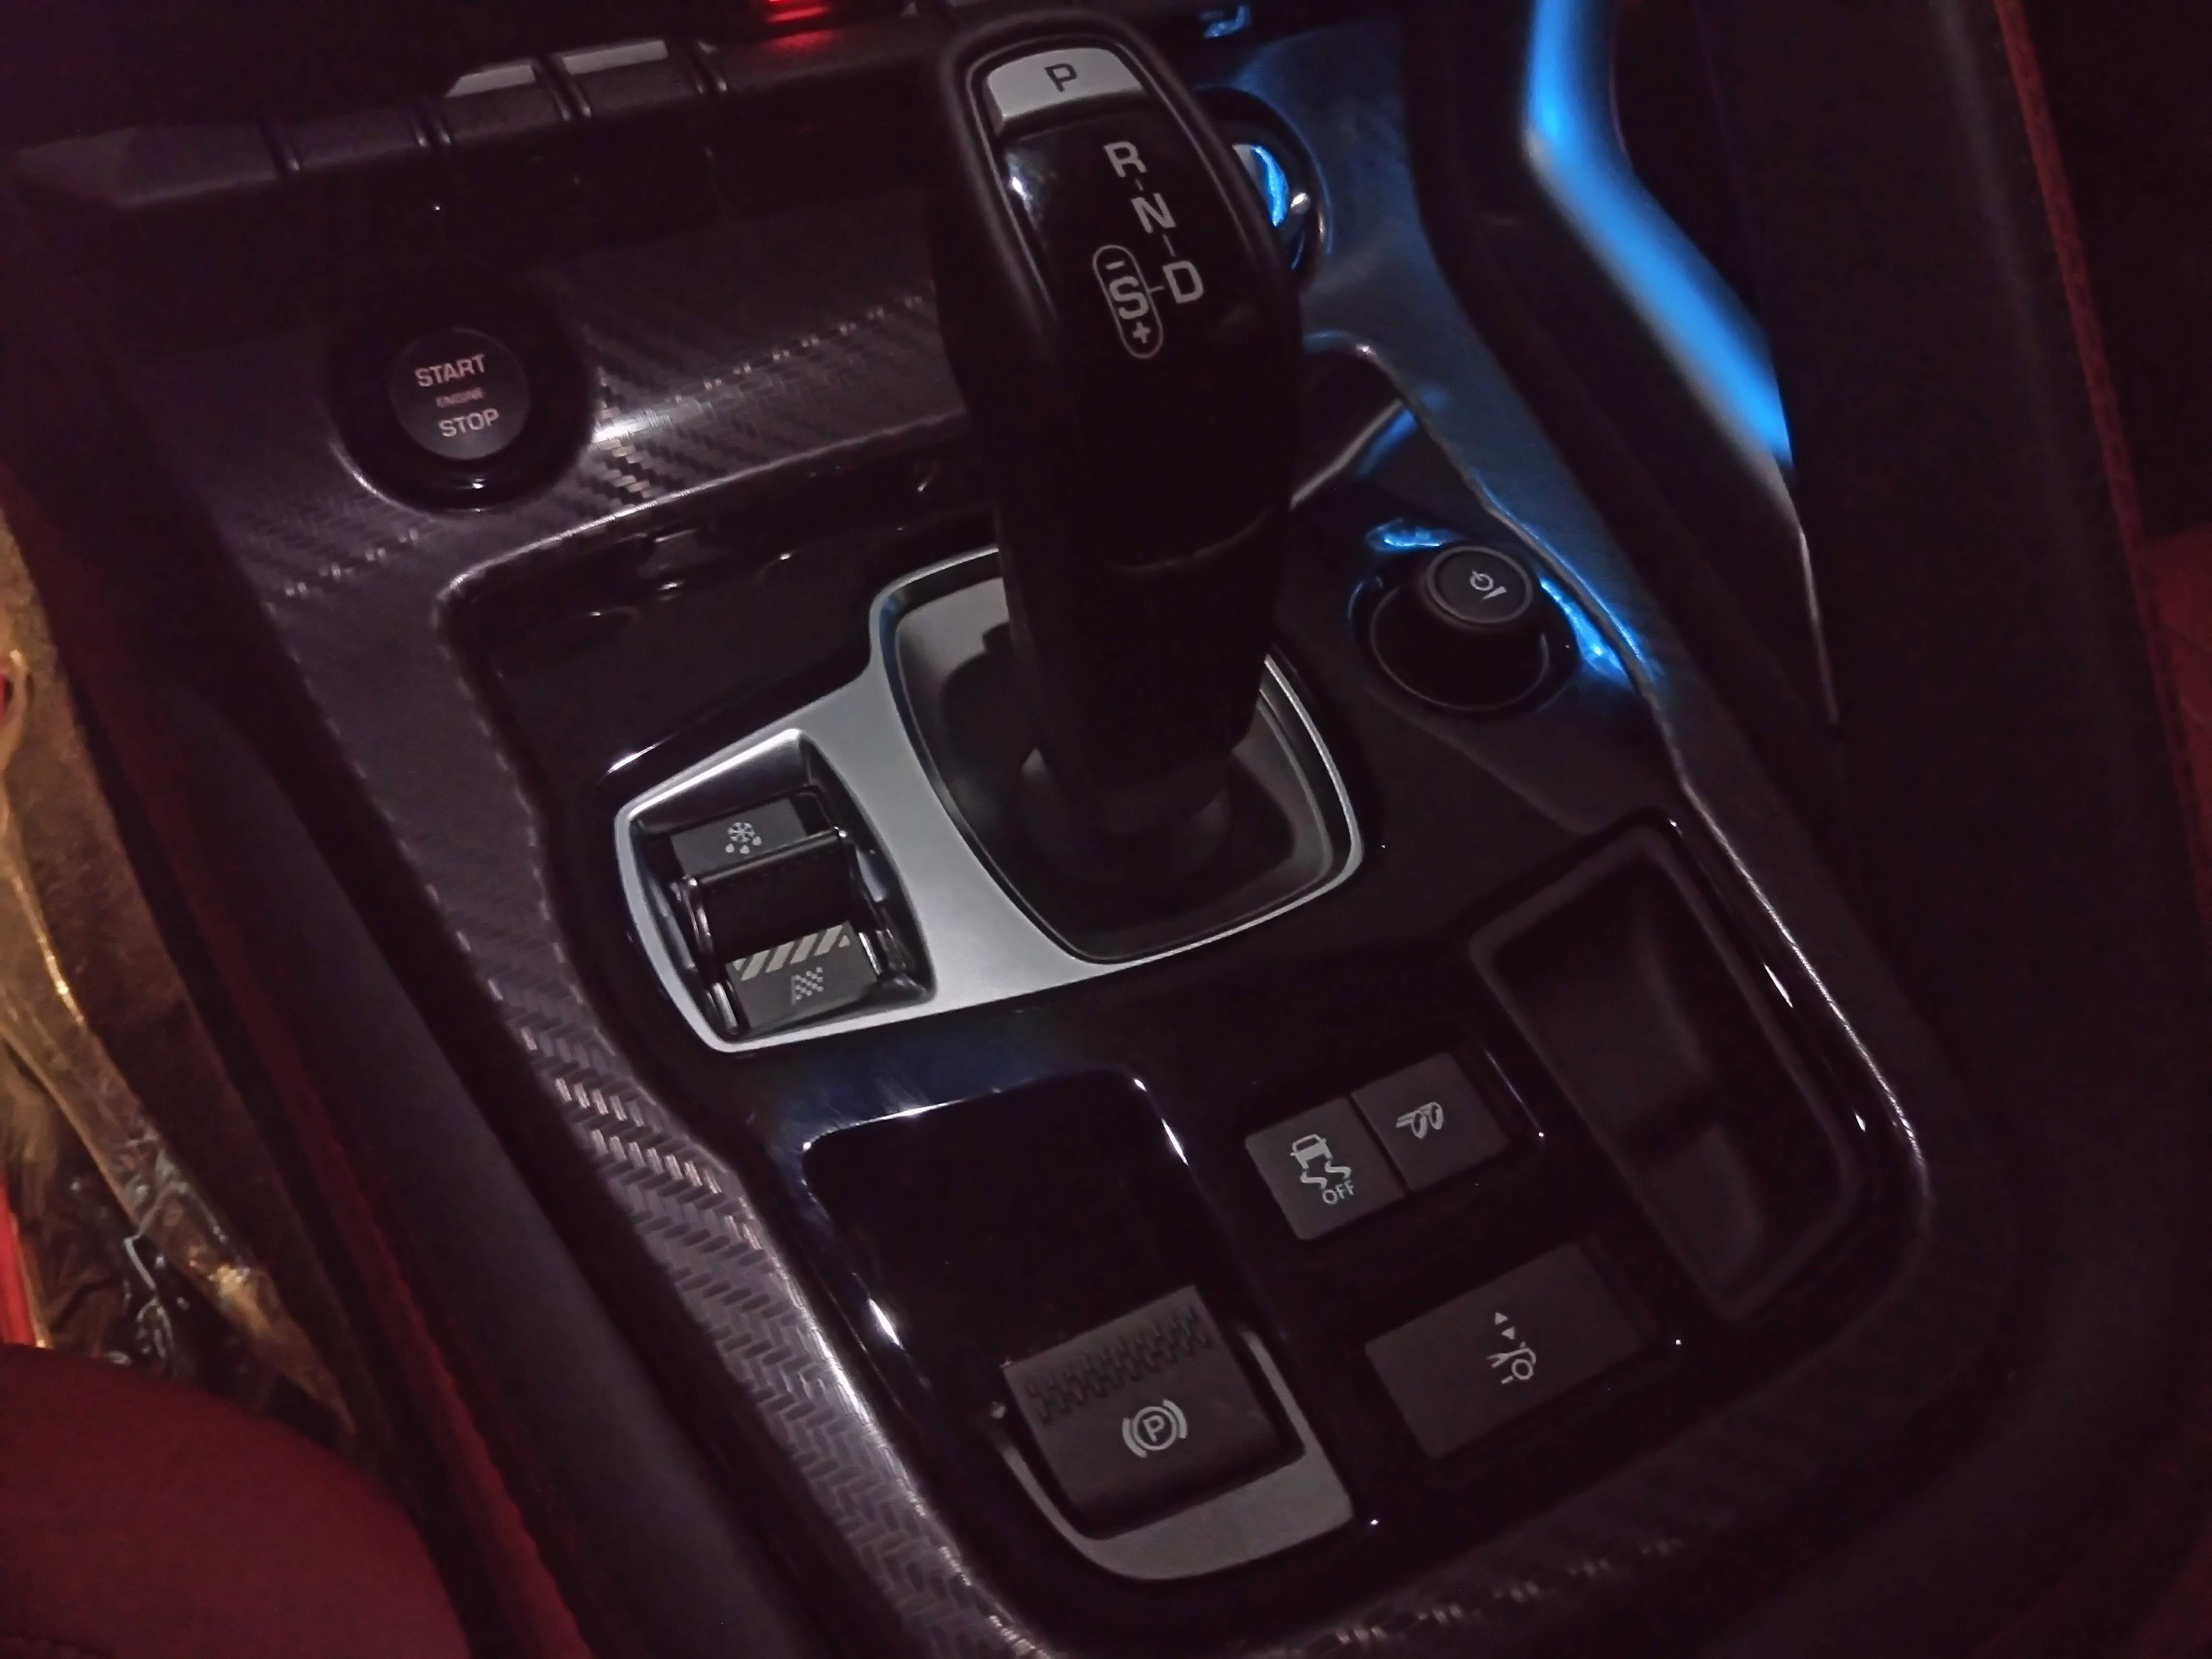
car, automobile, vehicle, gear, auto, steering wheel, sports car, jaguar, gearbox, f type, f type r, automatic gearbox, sport utility vehicle, land vehicle, automobile make, luxury vehicle, family car, executive car